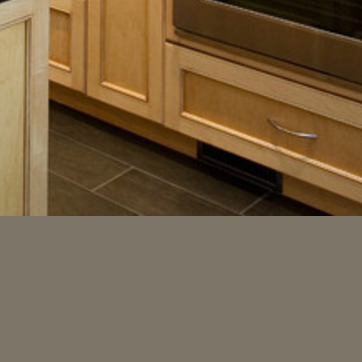
Material: tile